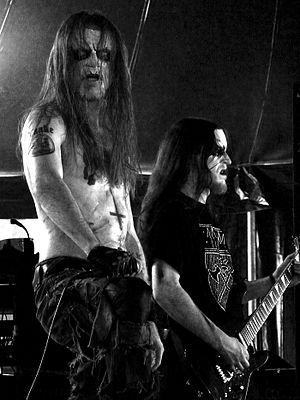
Taake au Hellfest 2009.